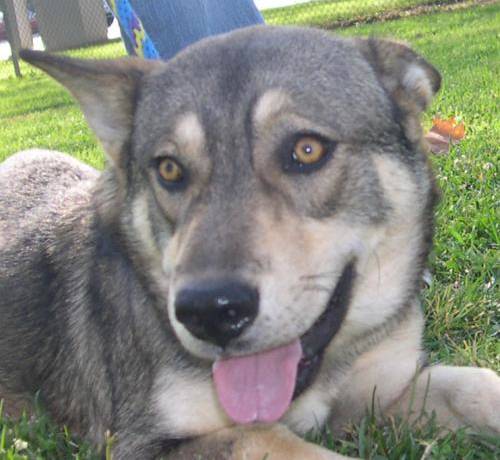
Label: dog